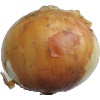
Label: Onion White 1